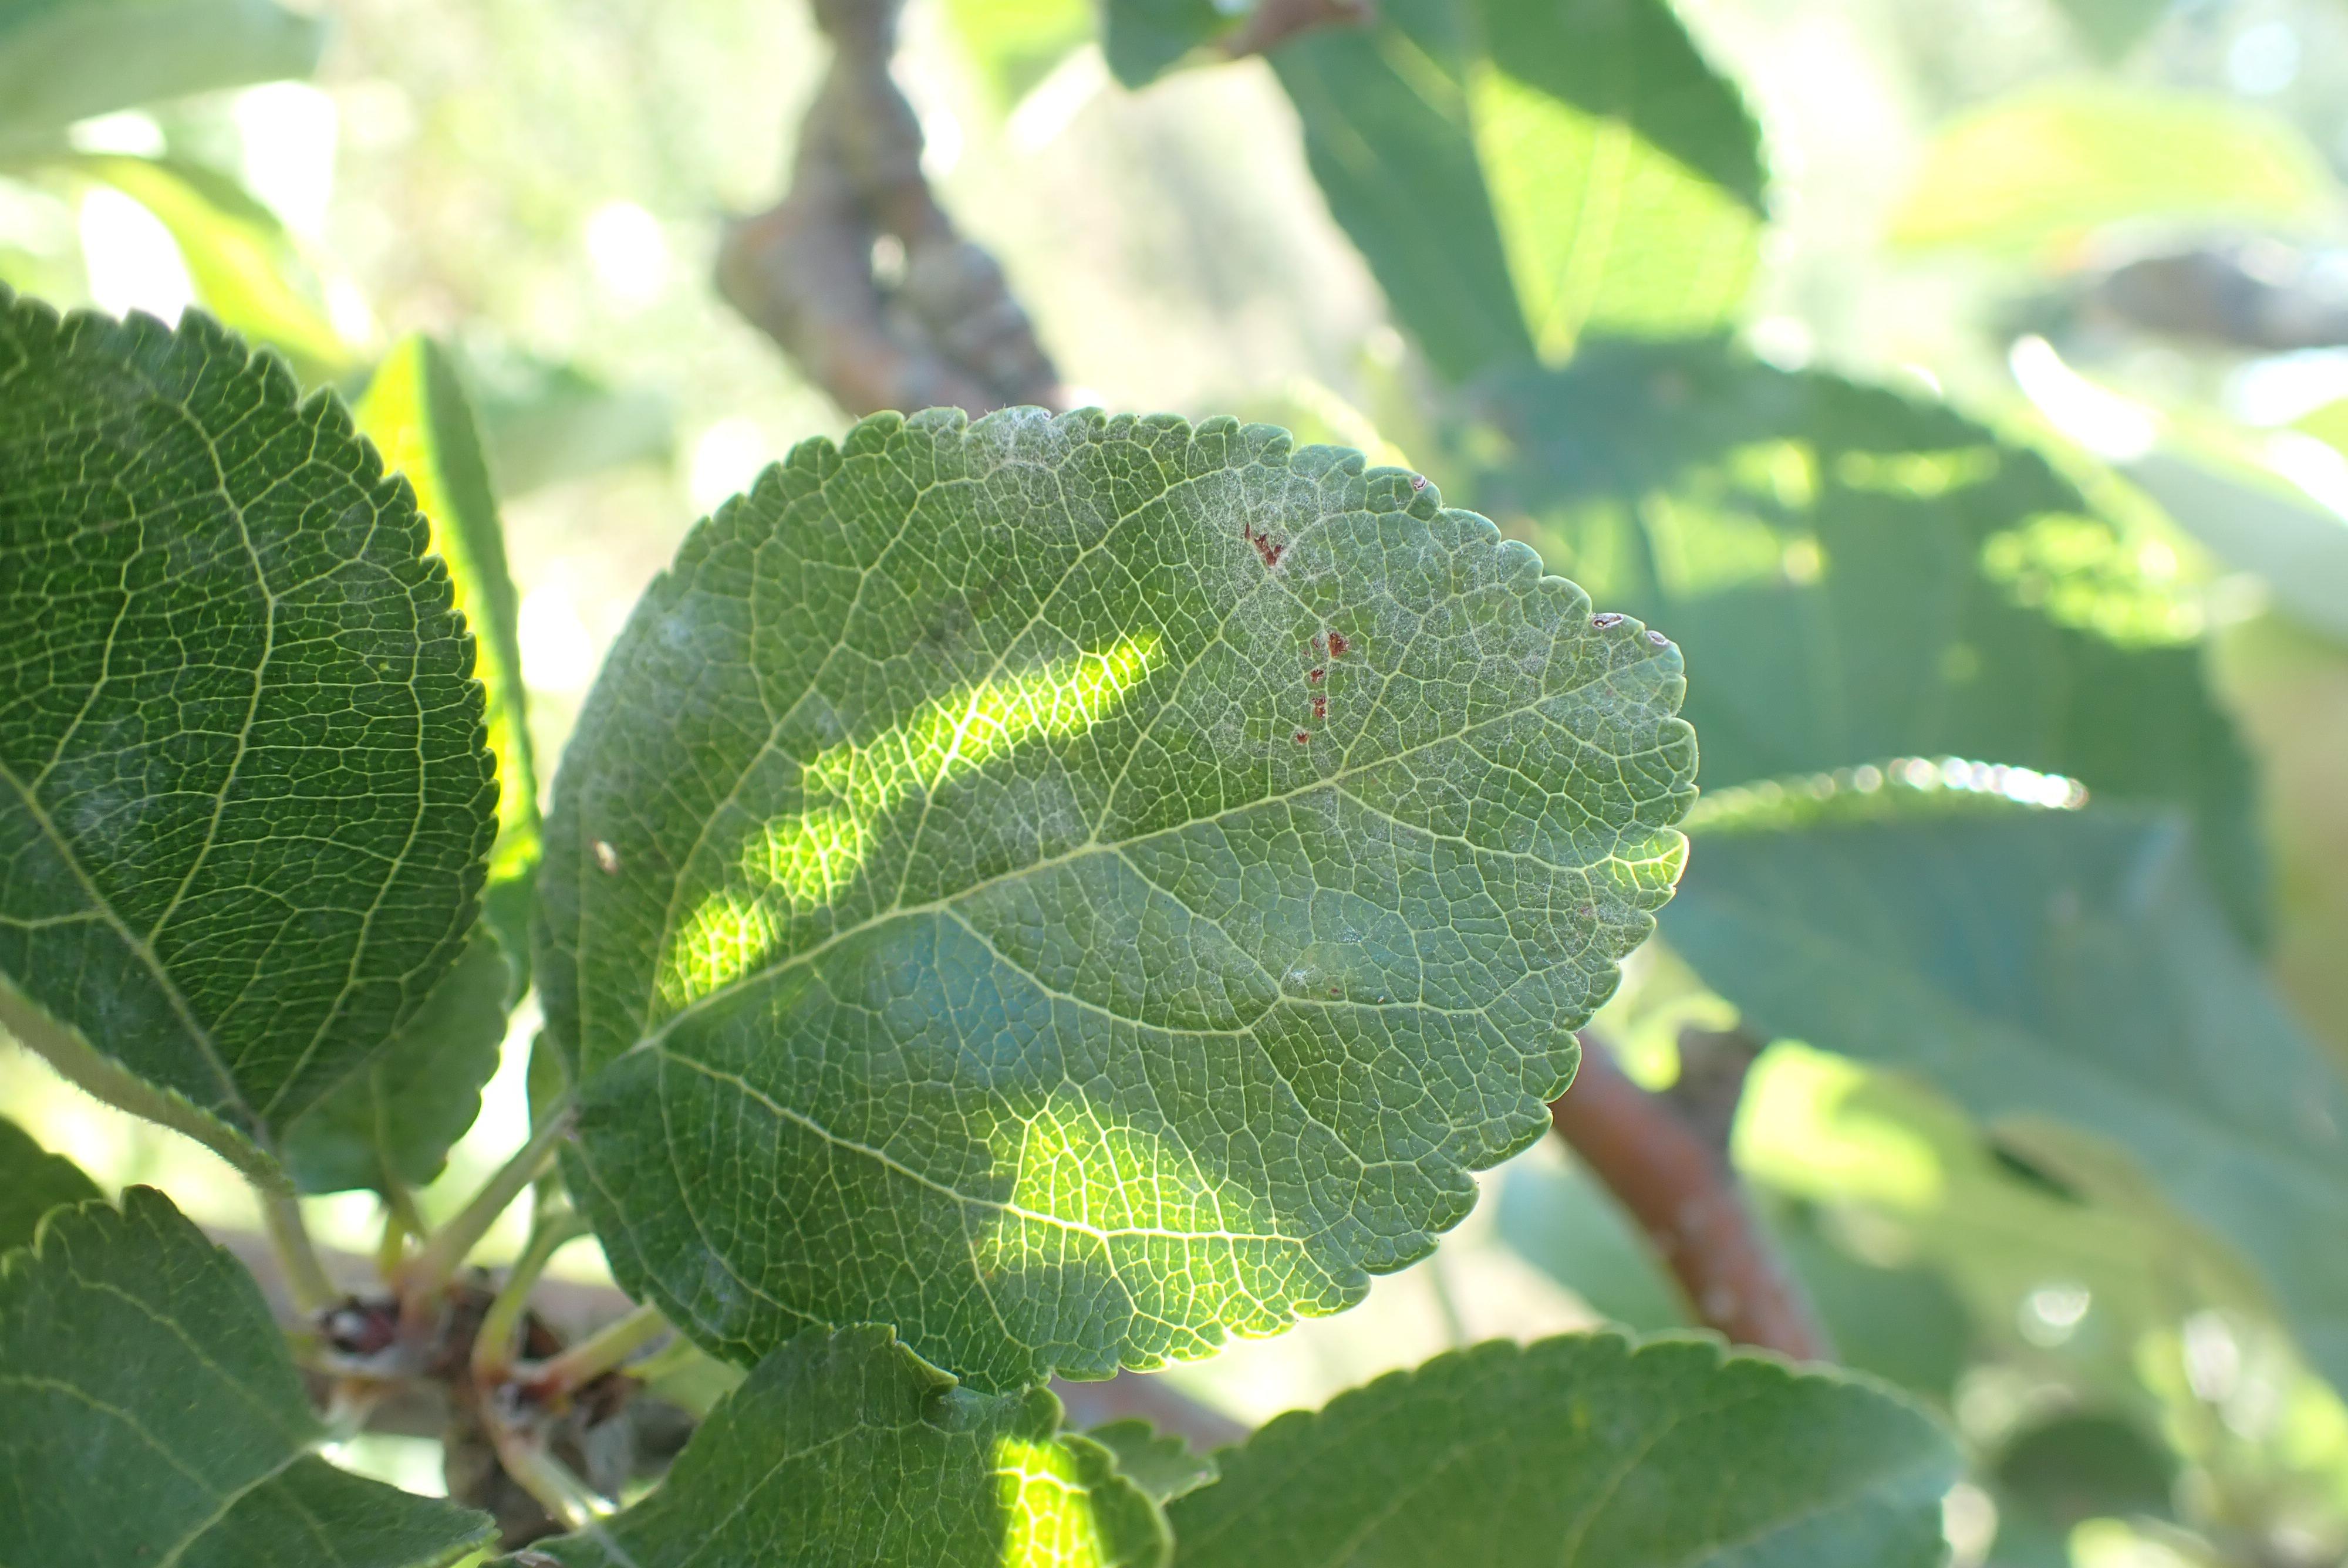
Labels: powdery_mildew